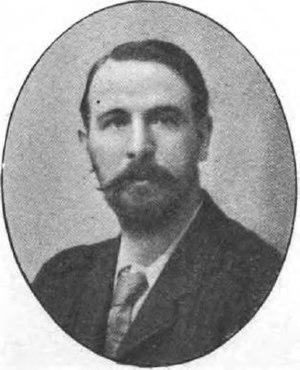
Le capitaine William Stephen Sanders est un politicien du parti travailliste britannique.